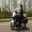
Label: motorcycle